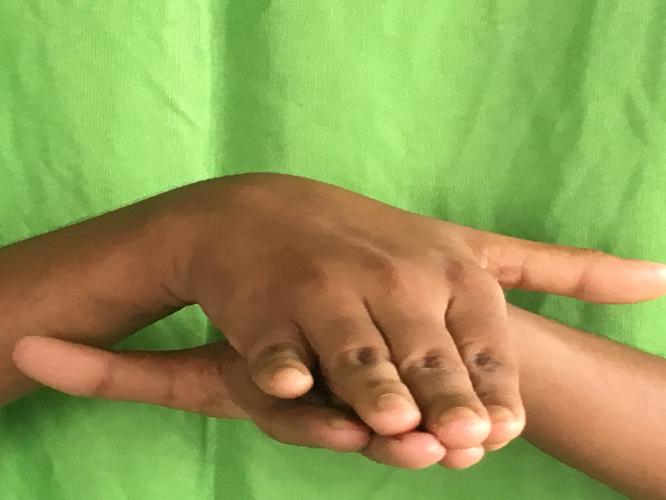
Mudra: Matsya
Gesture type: double_hand